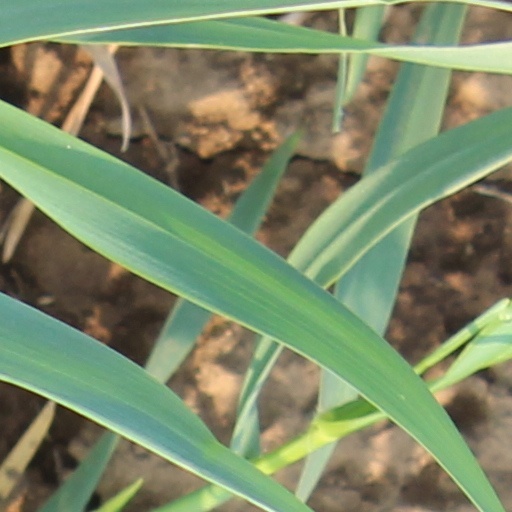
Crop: wheat